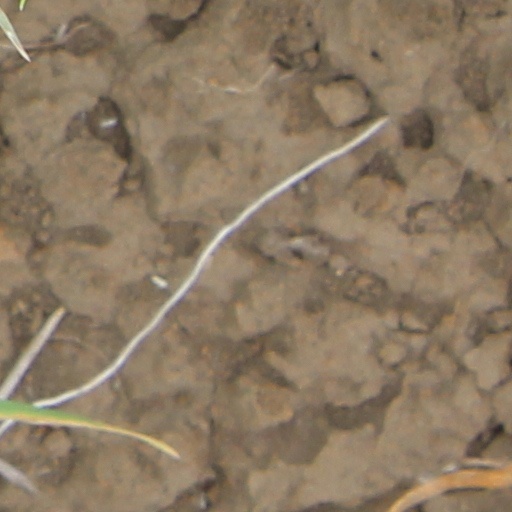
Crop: wheat